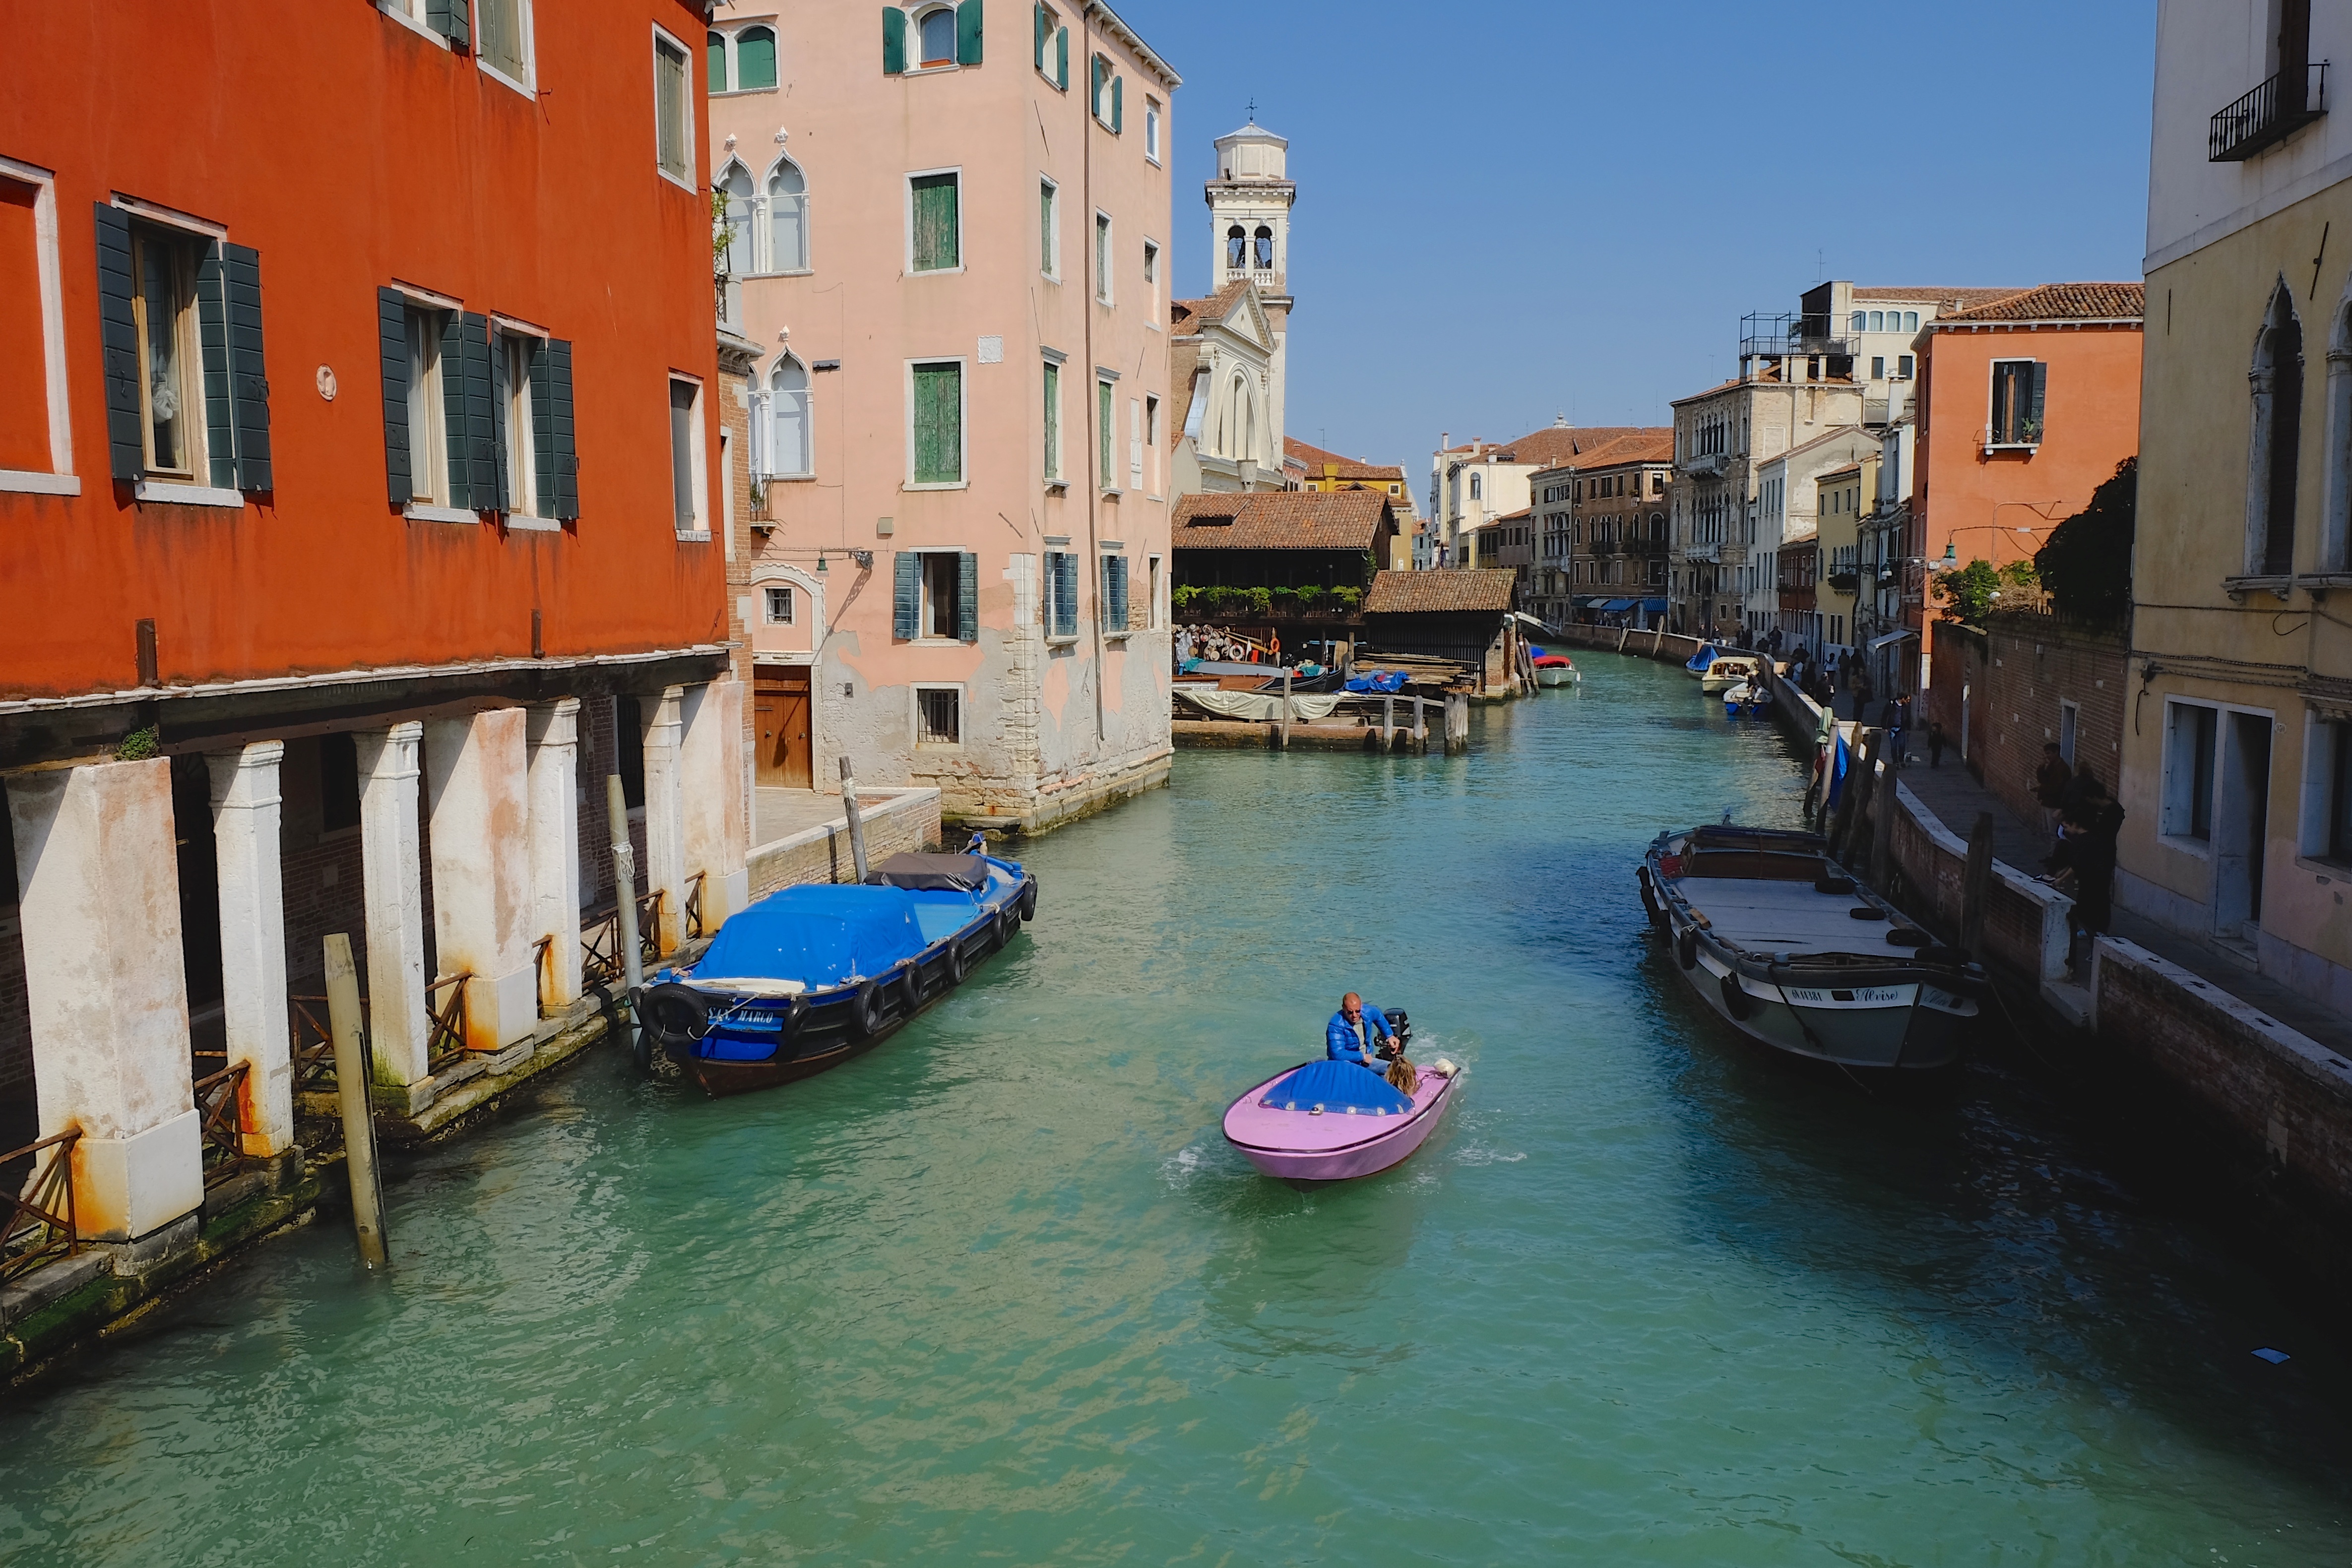
sea, boat, town, river, canal, vacation, vehicle, italy, venice, tourism, waterway, body of water, channel, gondola, watercraft, landform, geographical feature